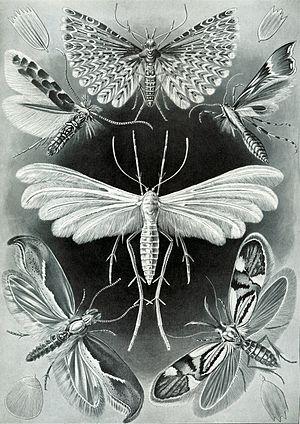
Microlepidoptera est un regroupement traditionnel et artificiel de lépidoptères qui était parfois classé comme sous-ordre. Il réunissait des papillons qui n'avaient en commun que le fait d'être petits ou très petits, par opposition aux macrolépidoptères.
Formes artistiques de la Nature est un livre de lithographies illustratives de sciences naturelles publié par le biologiste allemand Ernst Haeckel.